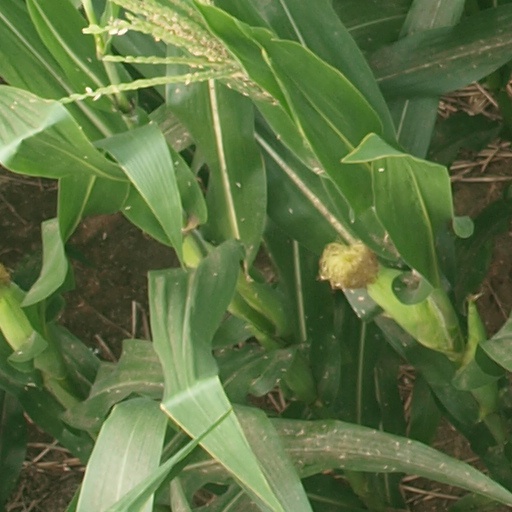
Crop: maize; corn